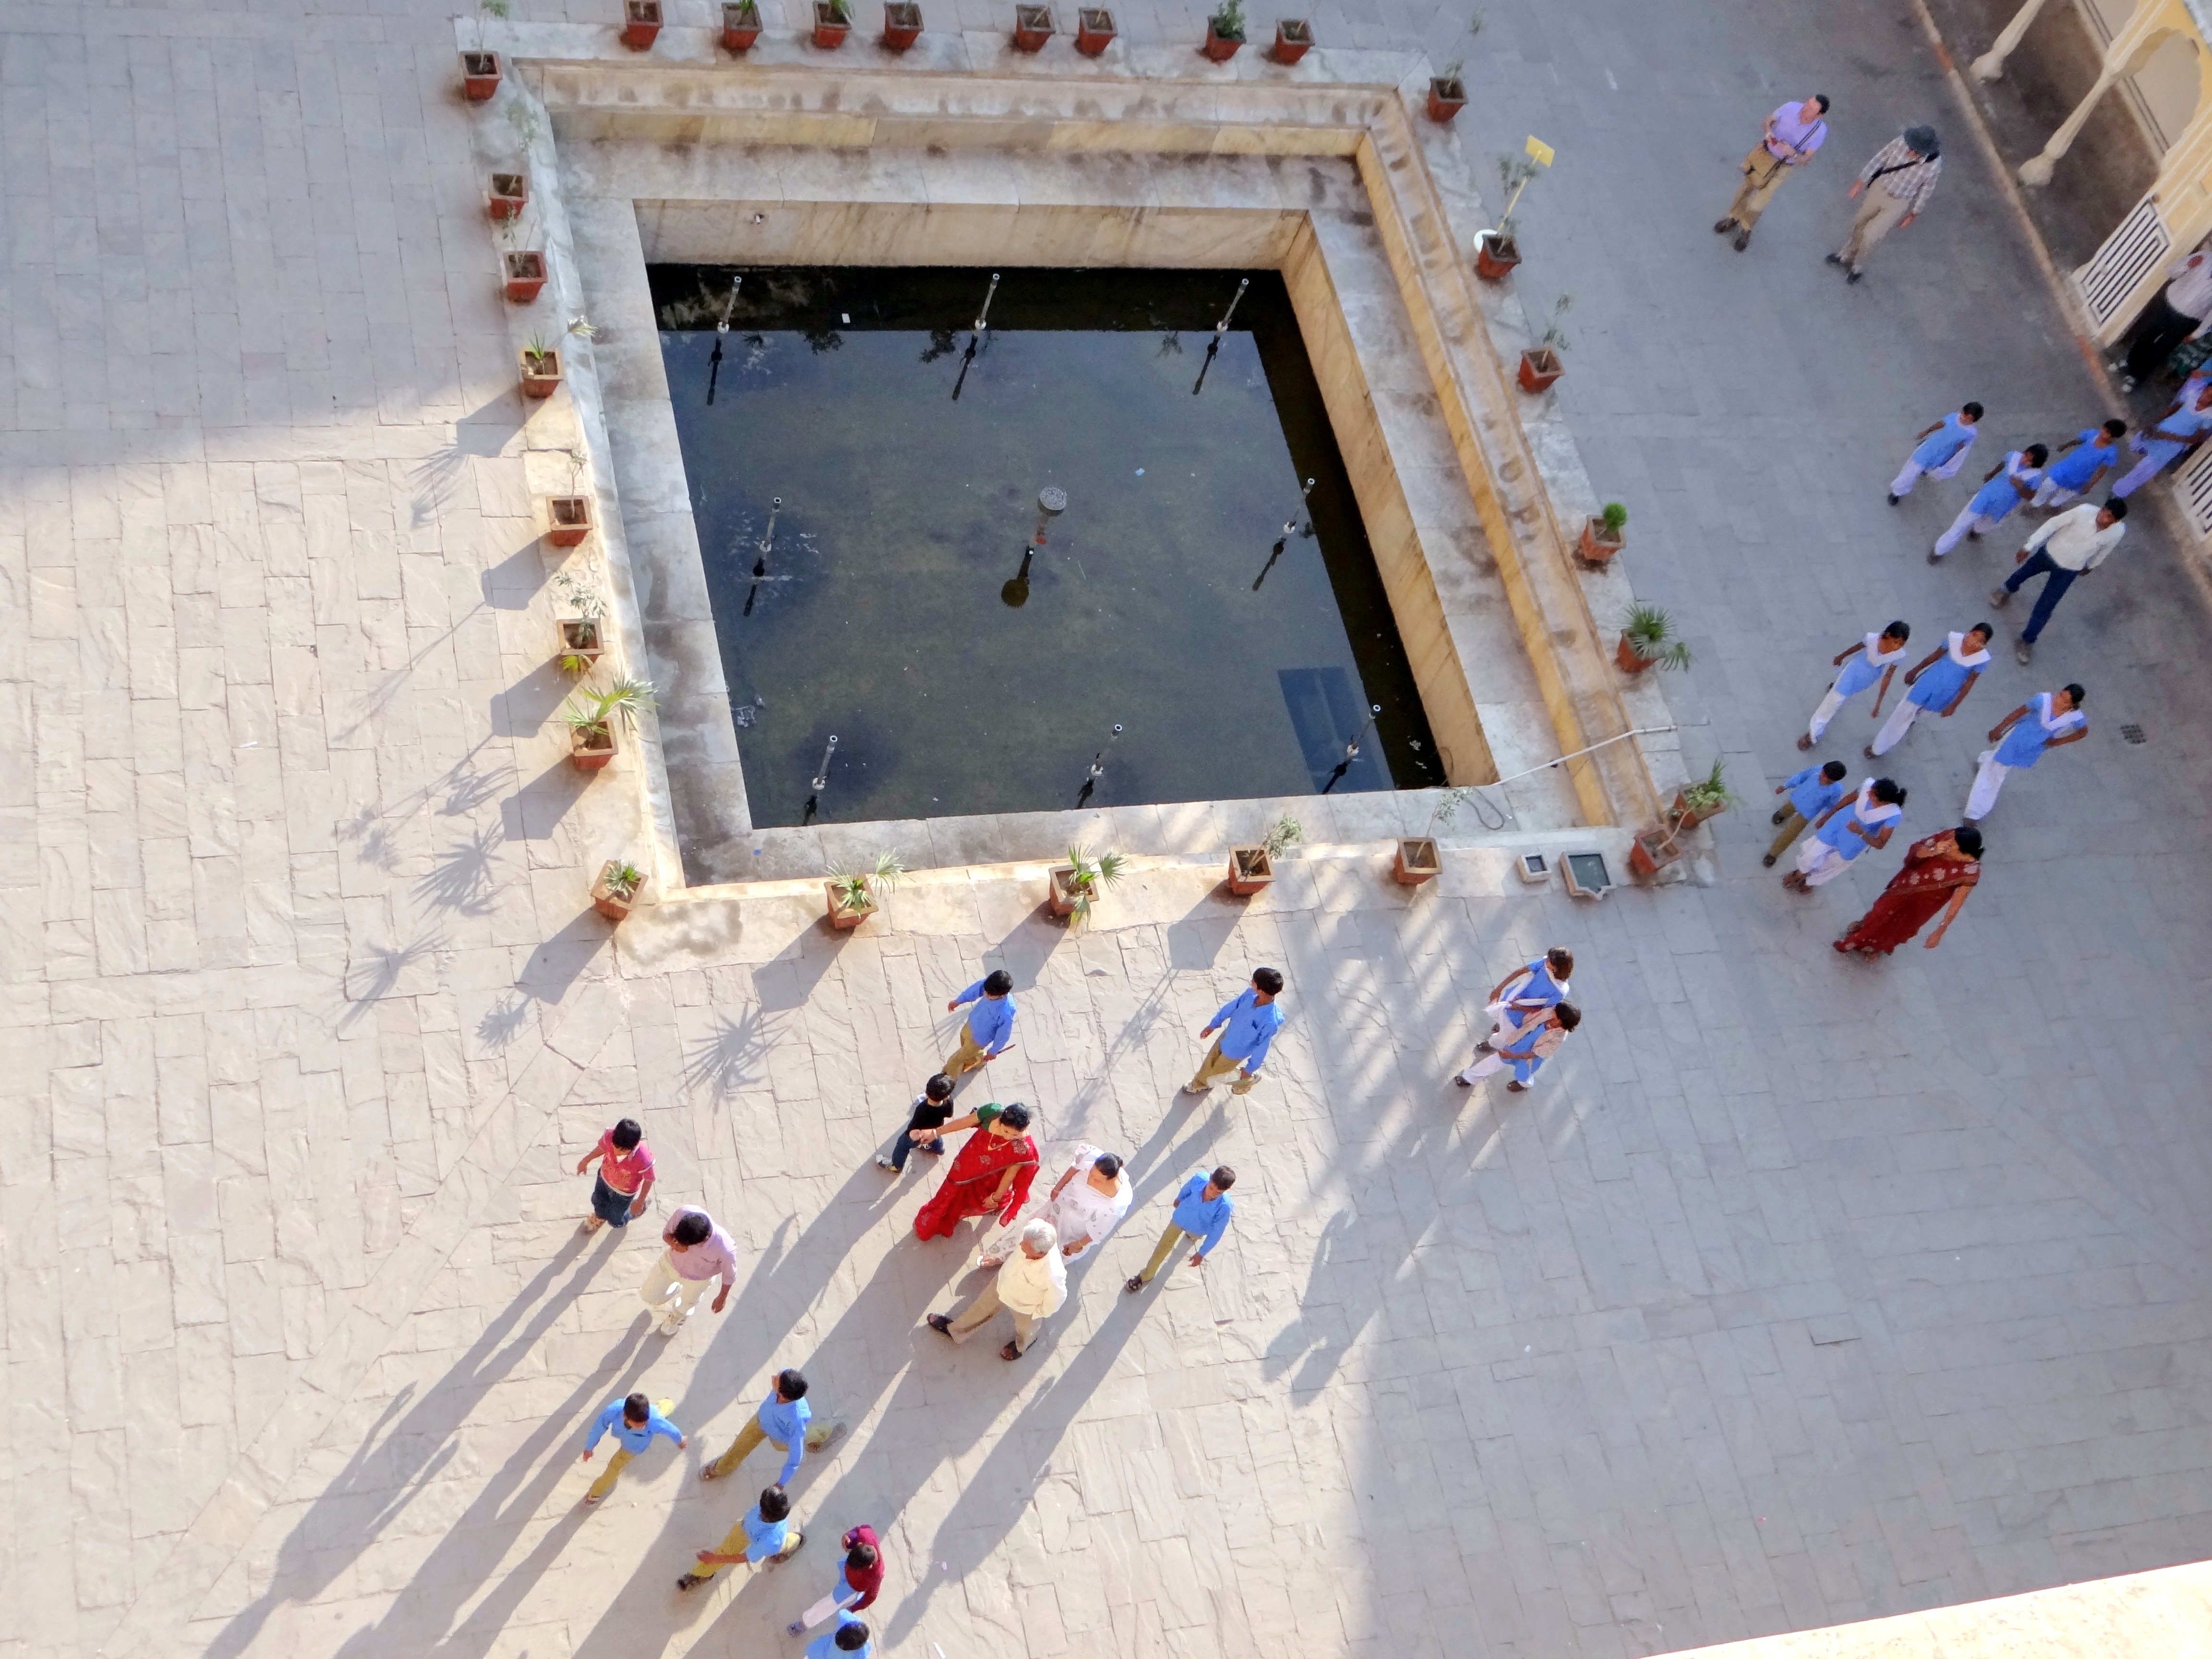
floor, wall, color, blue, toy, excursion, art, children, students, india, jaipur